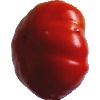
Label: Tomato 3